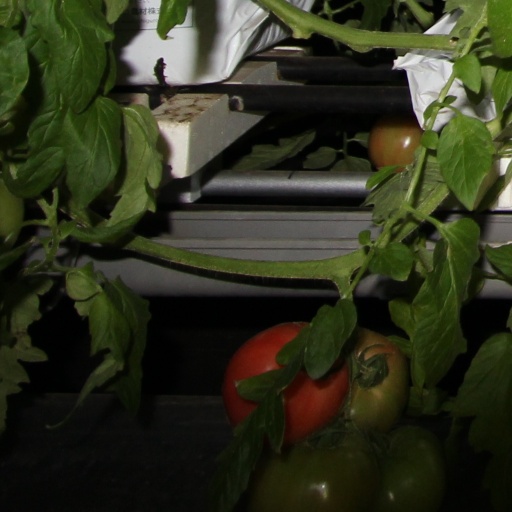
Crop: tomato